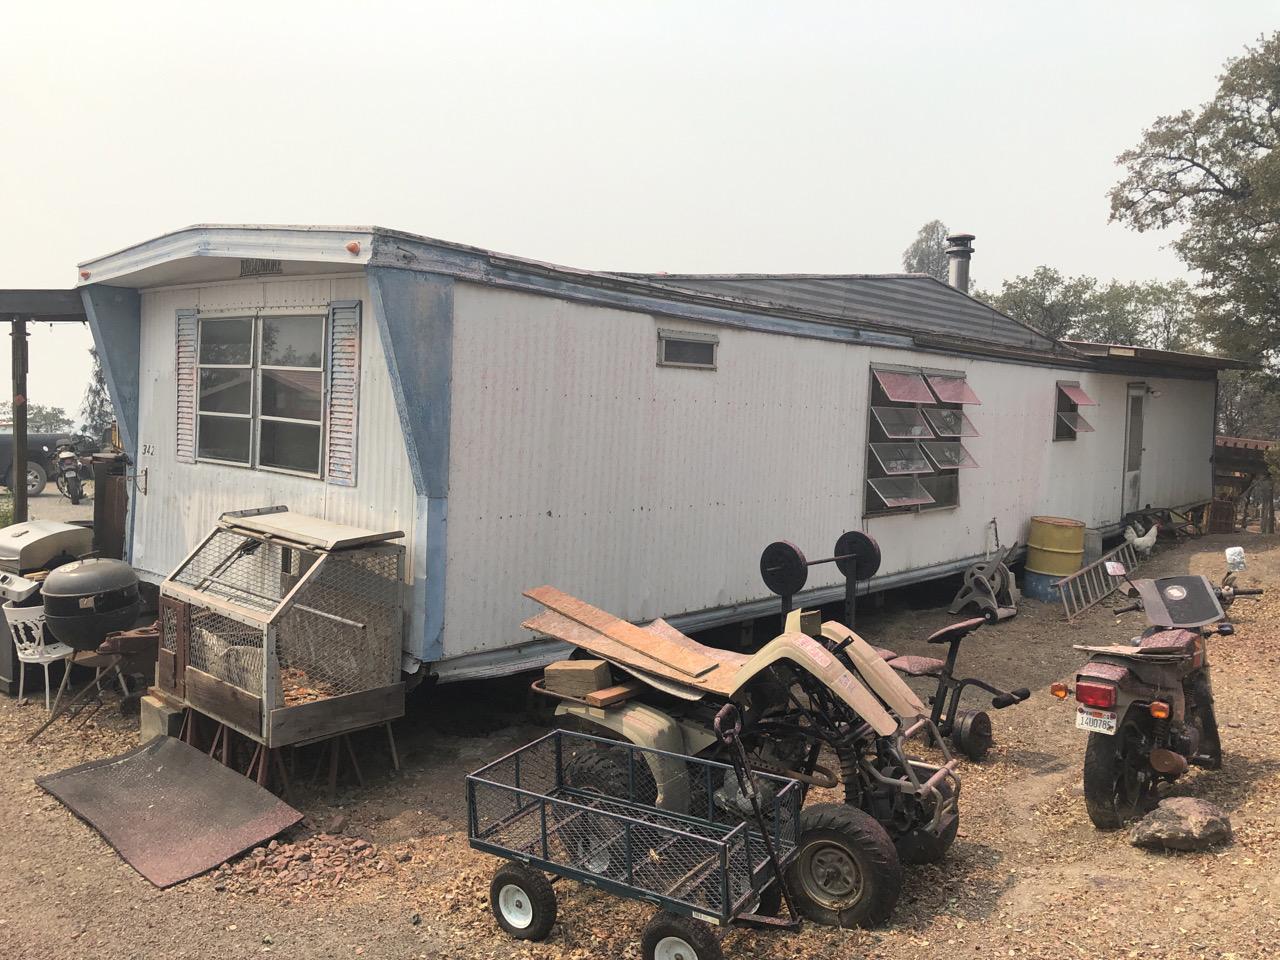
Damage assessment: no_damage